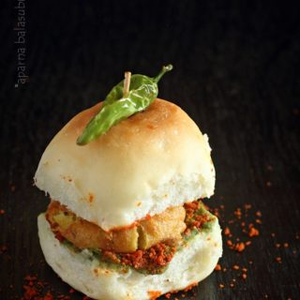
Dish: vadapav